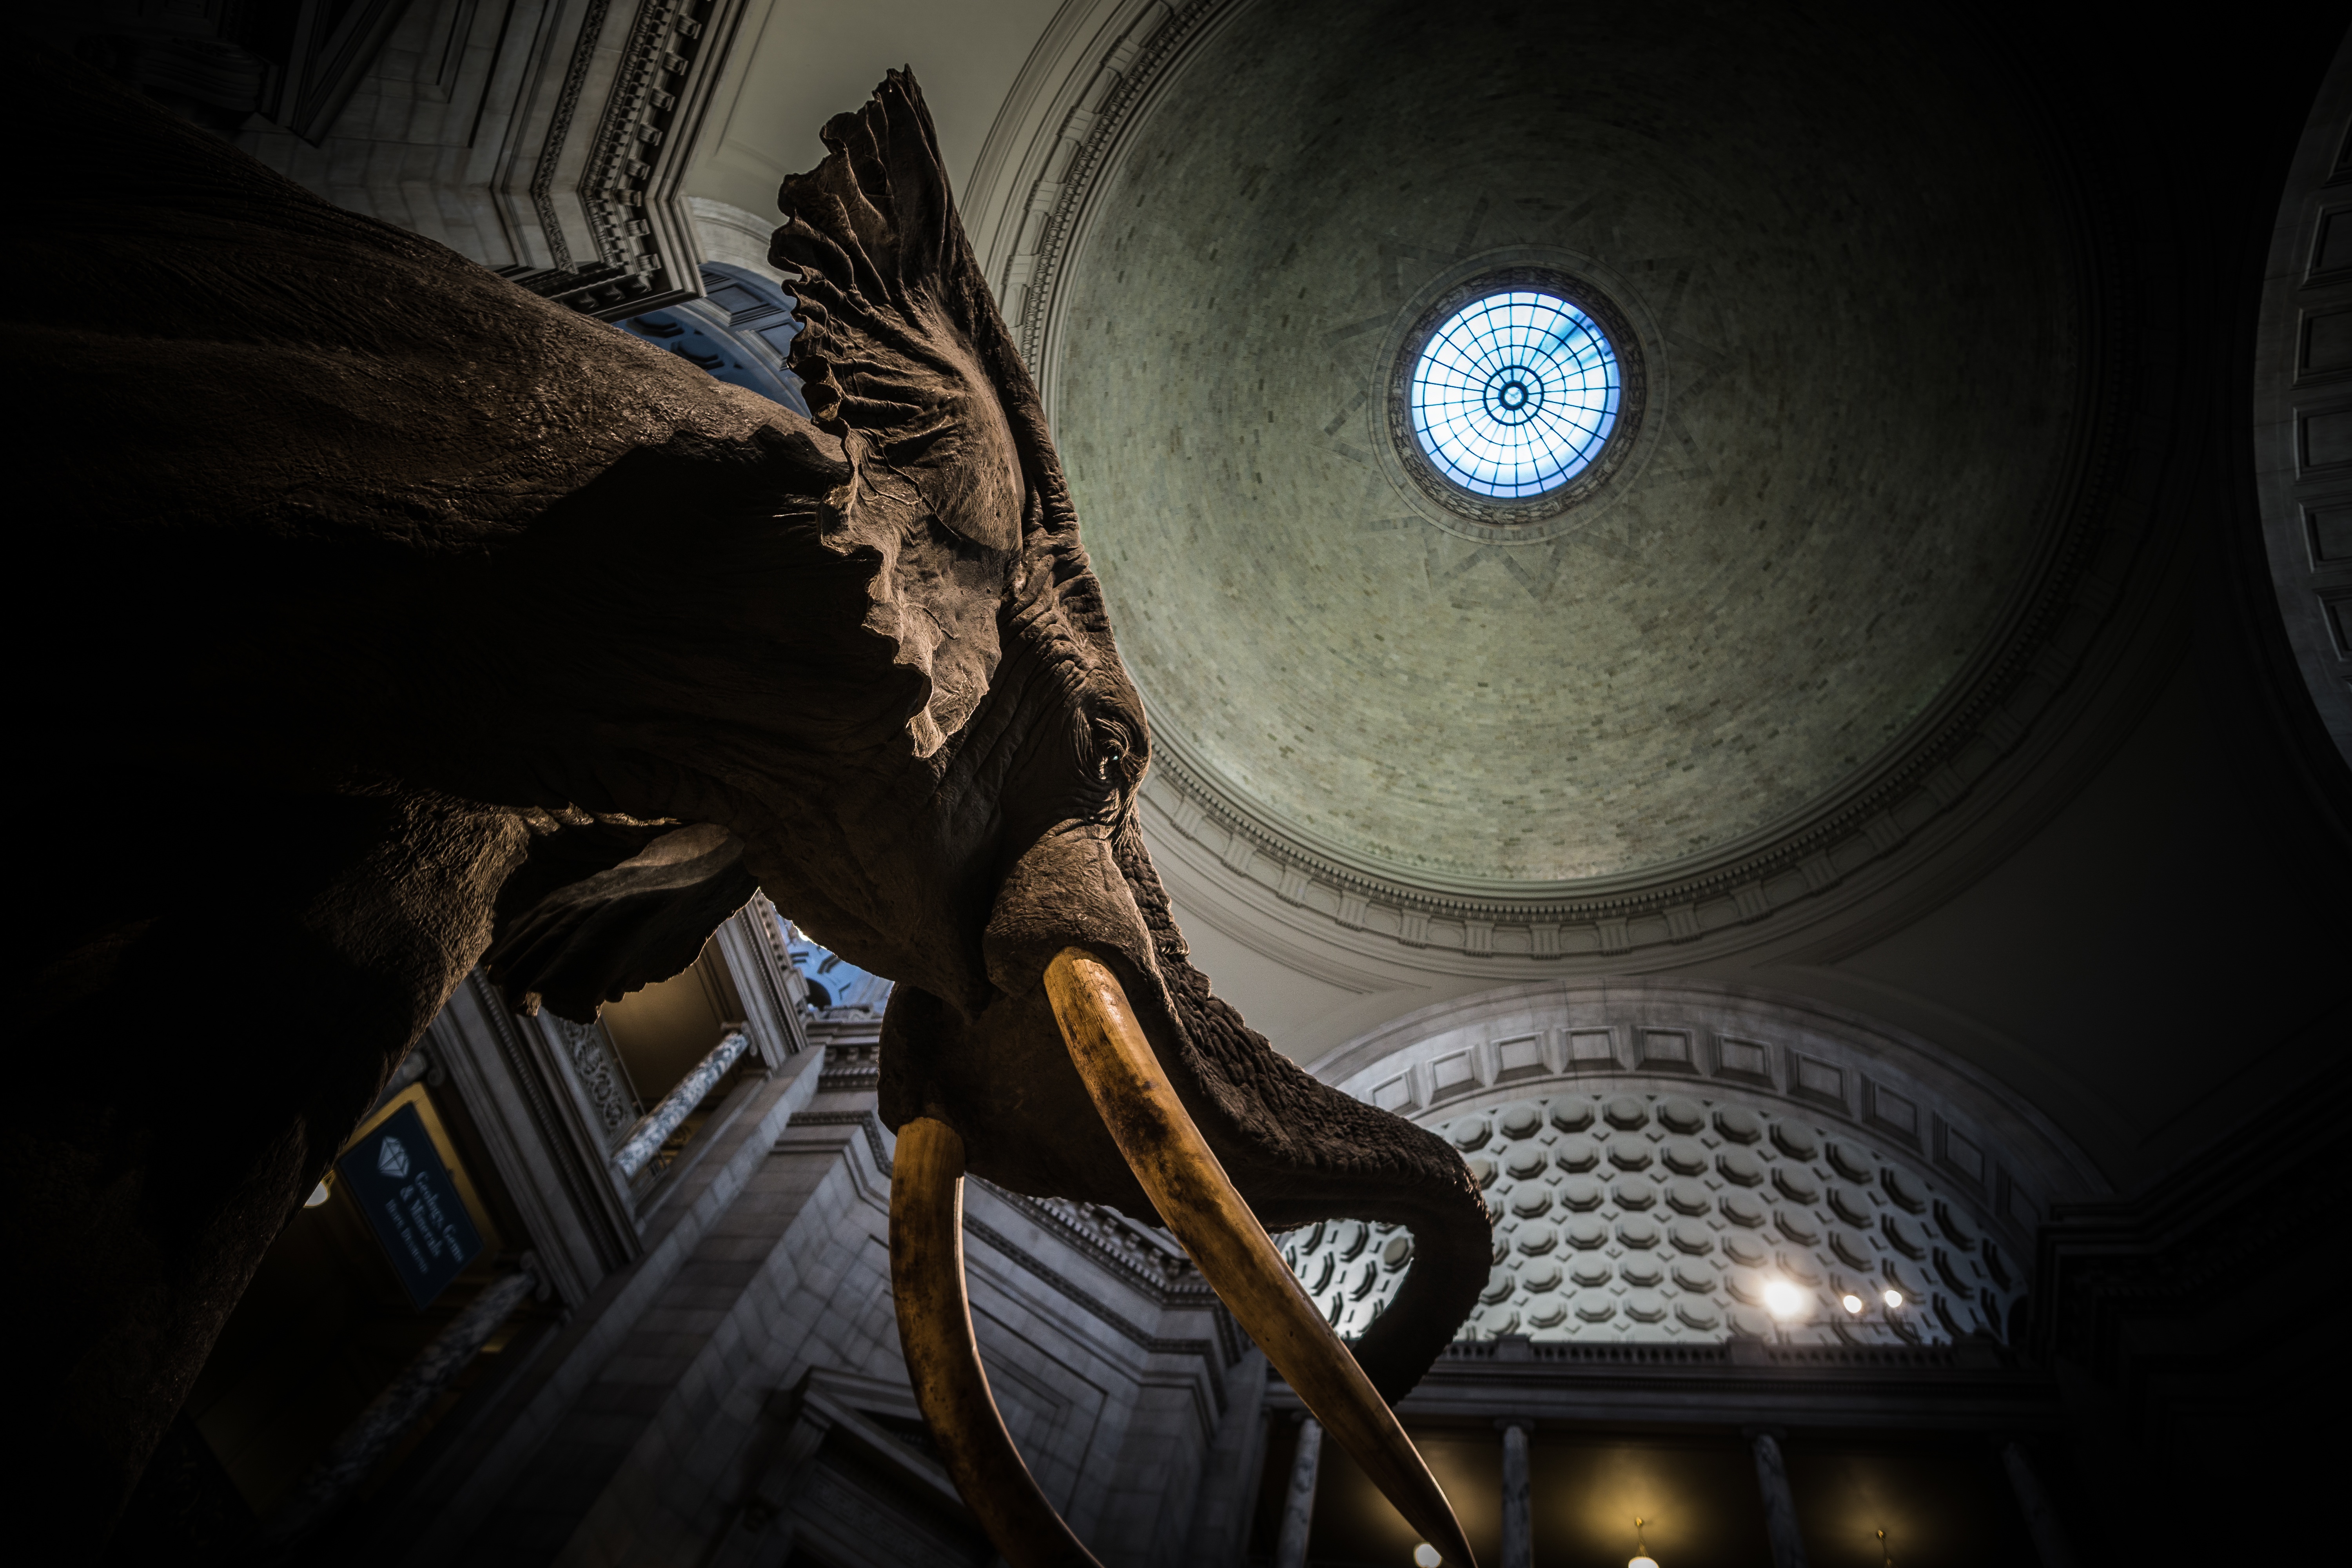
light, darkness, art, screenshot, computer wallpaper